Zolgokh

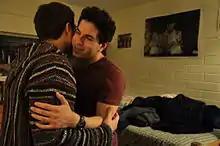
The second of two images depicting the formal Mongolian greeting, the Zolgokh.

Zolgokh is usually first performed among family members on the morning of the festival (the husband and wife do not perform the greeting with each other). The greeting is first performed with the eldest people in the family, sometimes accompanied with a gift of money and/or khadag.